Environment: real
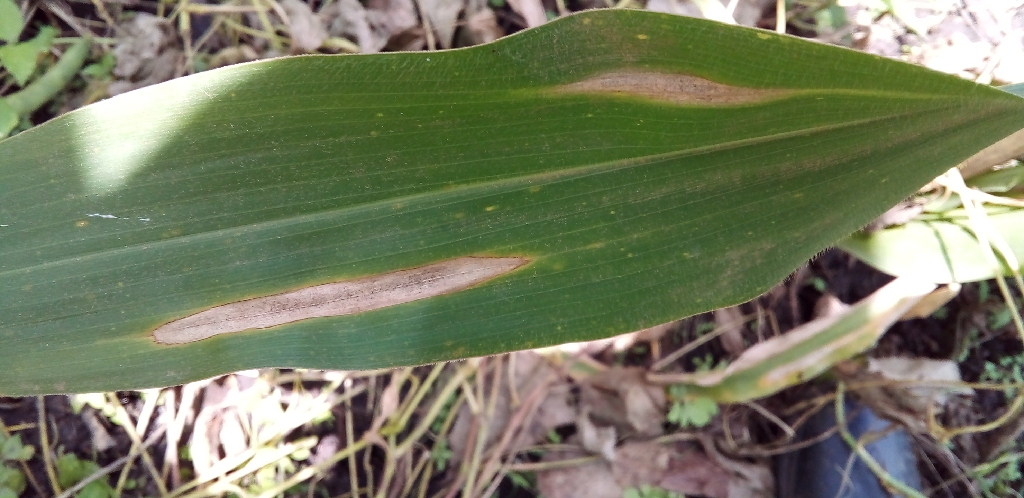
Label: northern_corn_leaf_blight